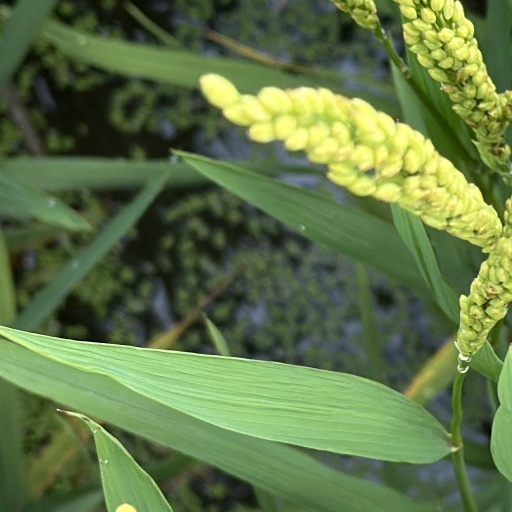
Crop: rice